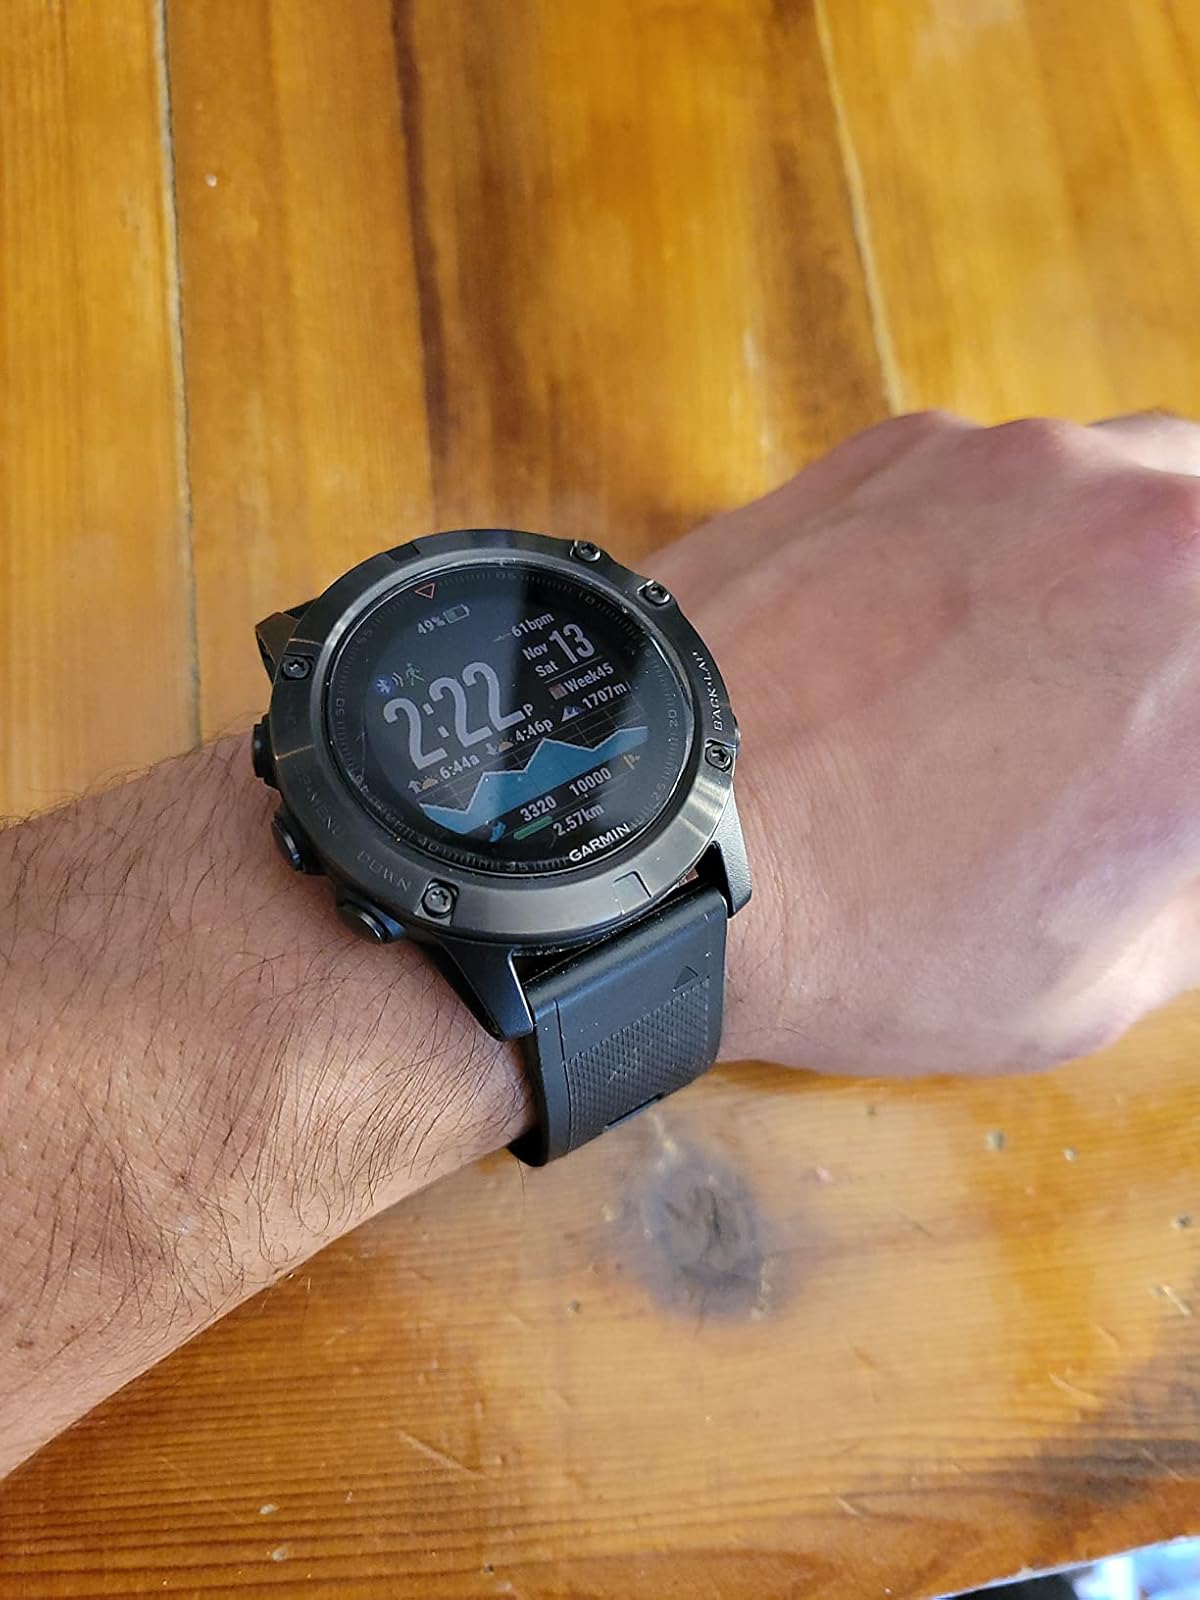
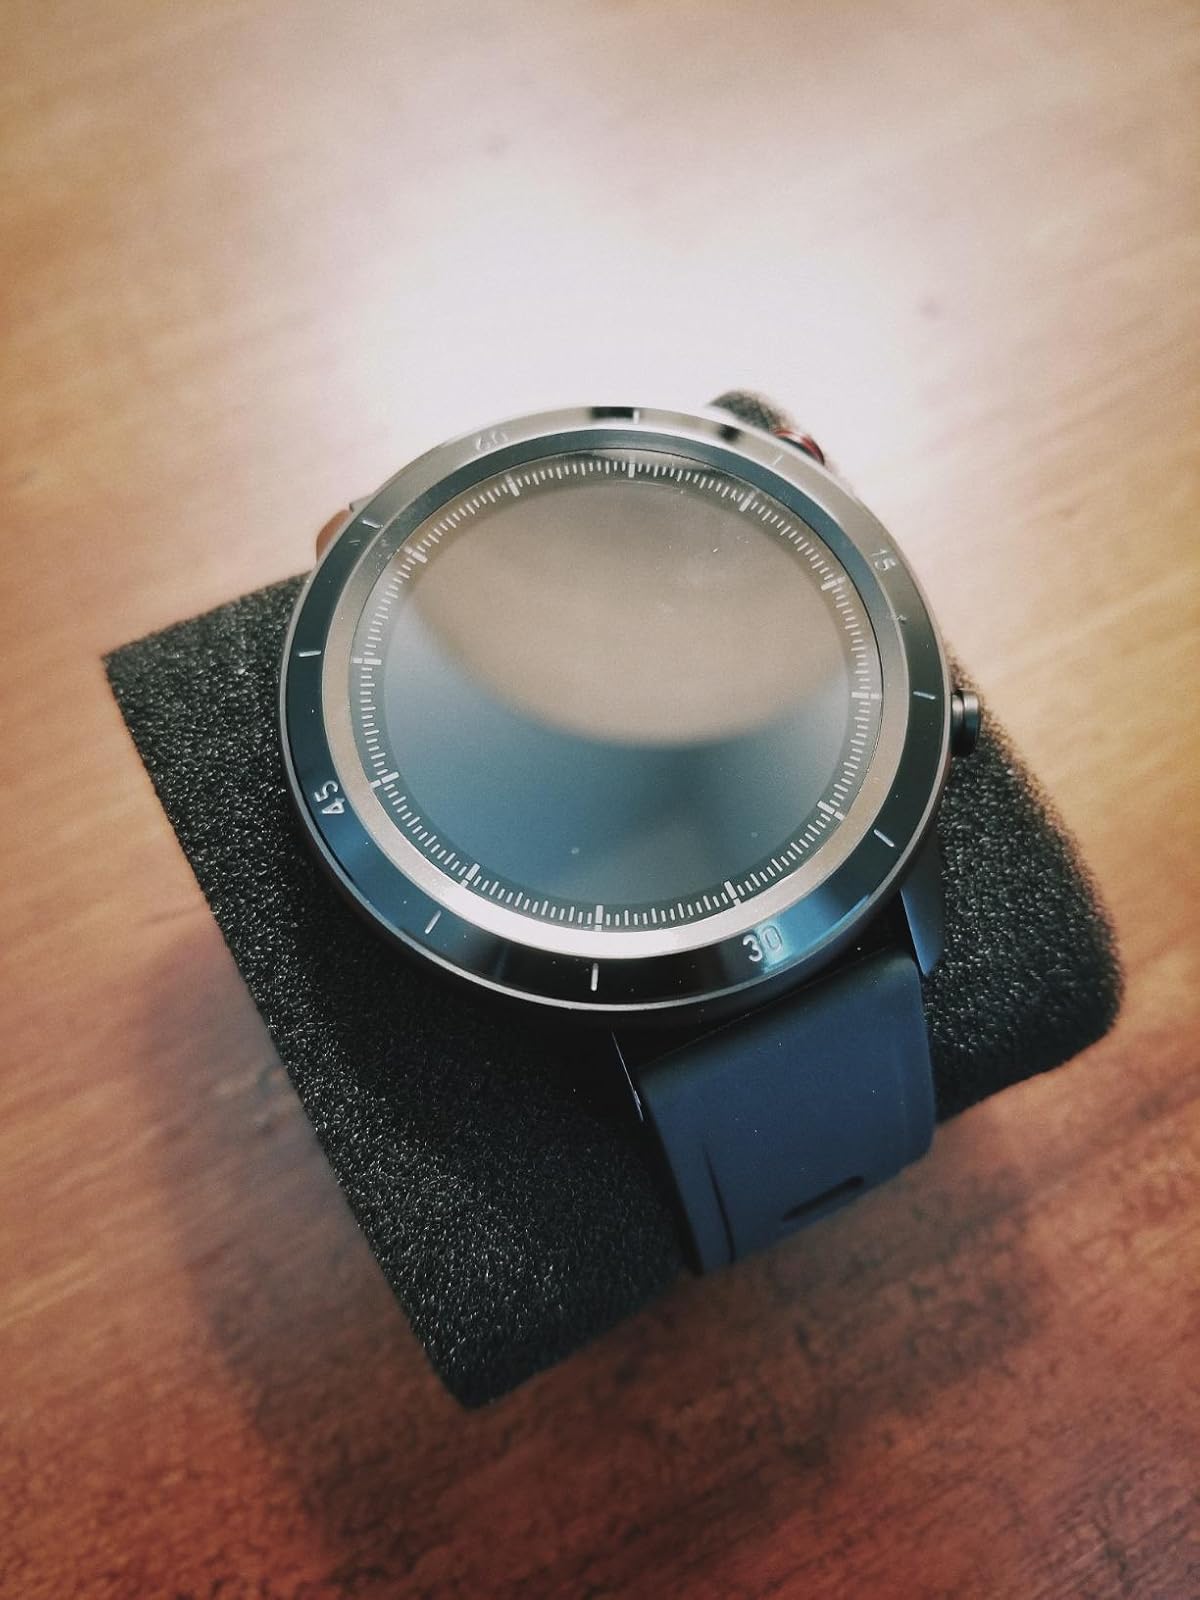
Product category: smartwatch
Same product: no